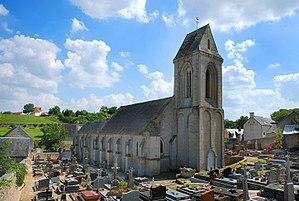
Sainte-Honorine-des-Pertes (Calvados)
Sainte-Honorine-des-Pertes est une ancienne commune française, située dans le département du Calvados en région Normandie, peuplée de 547 habitants.